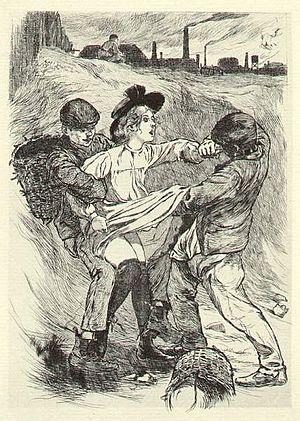
Une agression sexuelle désigne tout acte de nature sexuelle, non consenti. Dans la plupart des pays la législation indique que l'agression doit être imposée par une contrainte physique ou psychologique pour être considérée comme un crime, ce qui n'est pas le cas notamment au Canada, où la contrainte n'est pas un critère pour caractériser l'acte d'agression sexuelle